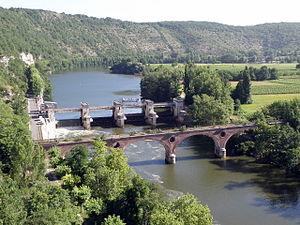
Luzech, ville dans le département du Lot, région Midi-Pyrénées, France. Vue prise depuis le sommet du donjon à Luzech. Rivière Lot, avec barrage et ancien pont ferroviaire (ligne démantelée). Au fond, cévenne de Caïx (escarpement creusé par la rivière). Nous regardons vers le nord-nord-est. Remarquer dans le lointain à droite, au pied de la cévenne, le village de Caïx.
Le Lot [lɔt], en occitan Òlt ou Òut) est une rivière française du sud du Massif central, affluent en rive droite de la Garonne. Il a donné son nom aux départements français du Lot et de Lot-et-Garonne. C'est la deuxième rivière la plus longue entièrement en France après la Marne. Il traverse les cinq départements de la Lozère, de l'Aveyron, du Cantal, du Lot, et du Lot-et-Garonne, dans les trois nouvelles régions de l'Occitanie, l'Auvergne-Rhône-Alpes, et la Nouvelle-Aquitaine.